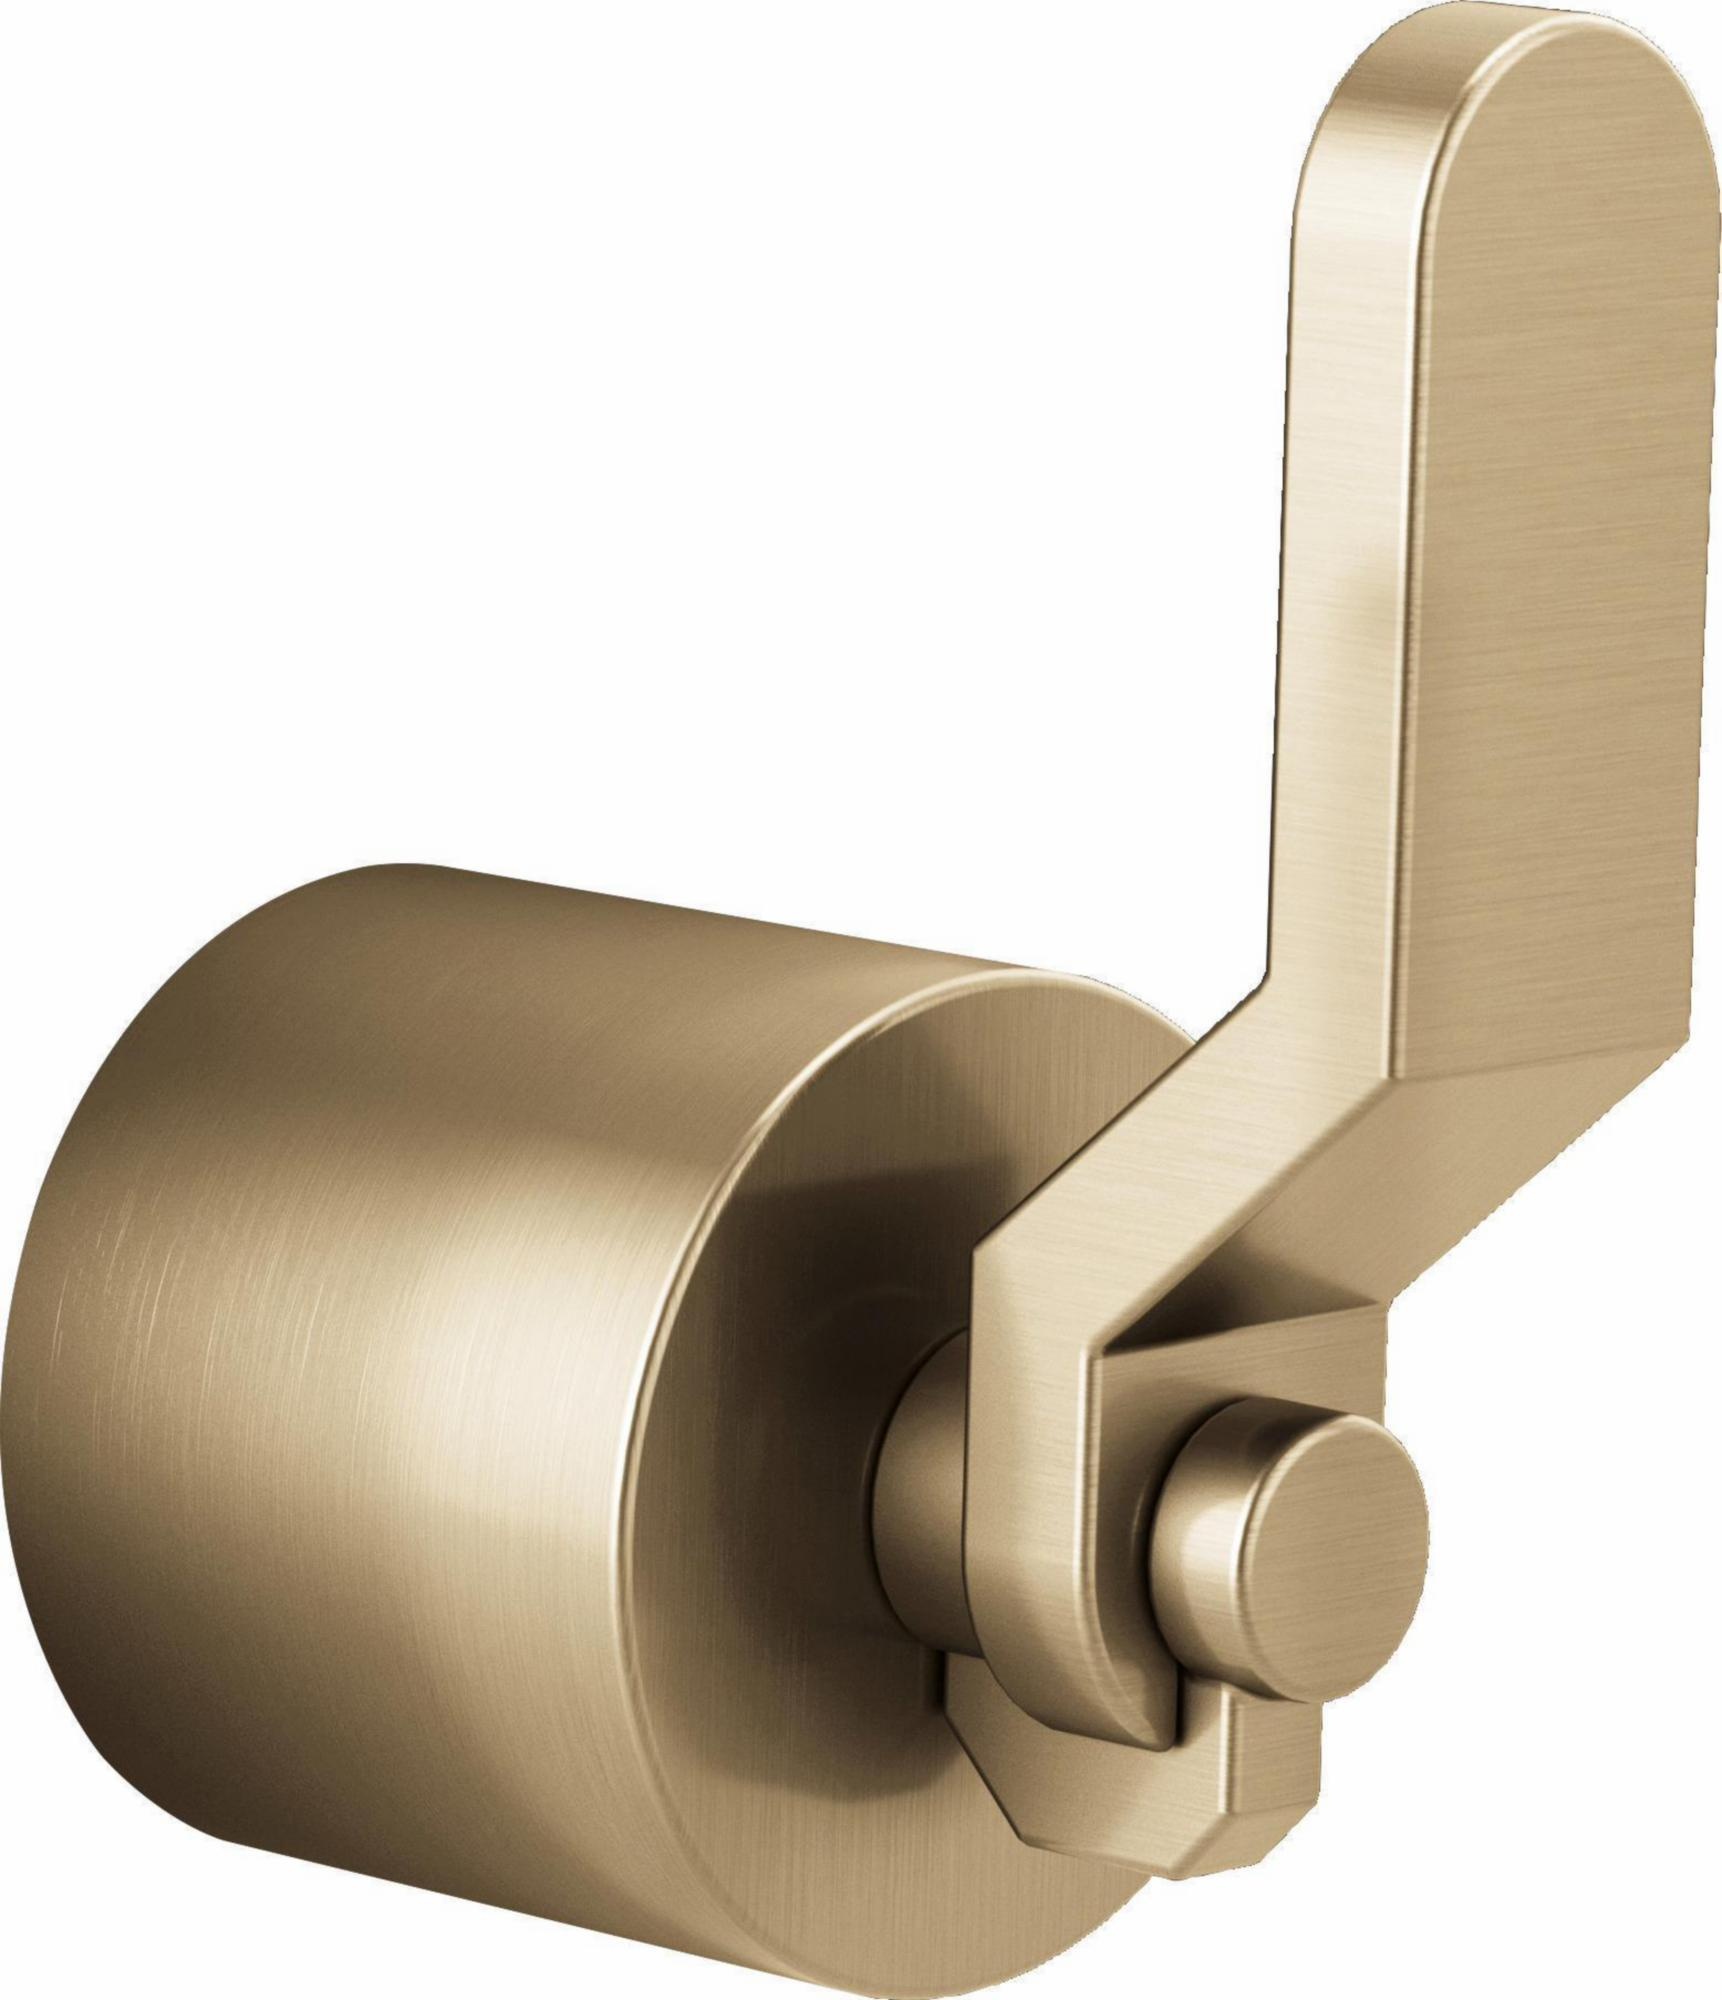
Litze 3 and 6 Setting Diverter Trim Industrial Lever Handle Kit - Luxe Gold HL934-GL Brizo
Brand: Brizo
Category: Hardware > Plumbing > Plumbing Fixture Hardware & Parts > Faucet Accessories > Faucet Handles & Controls > Lever Handles